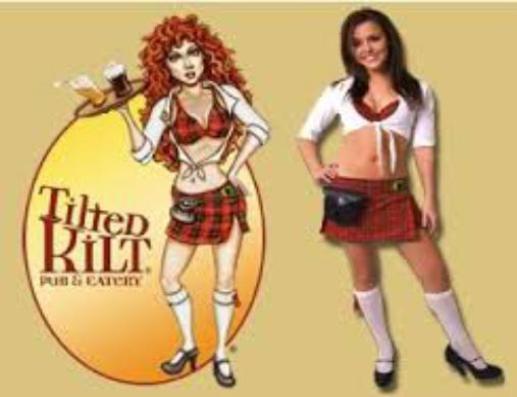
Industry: Clothes